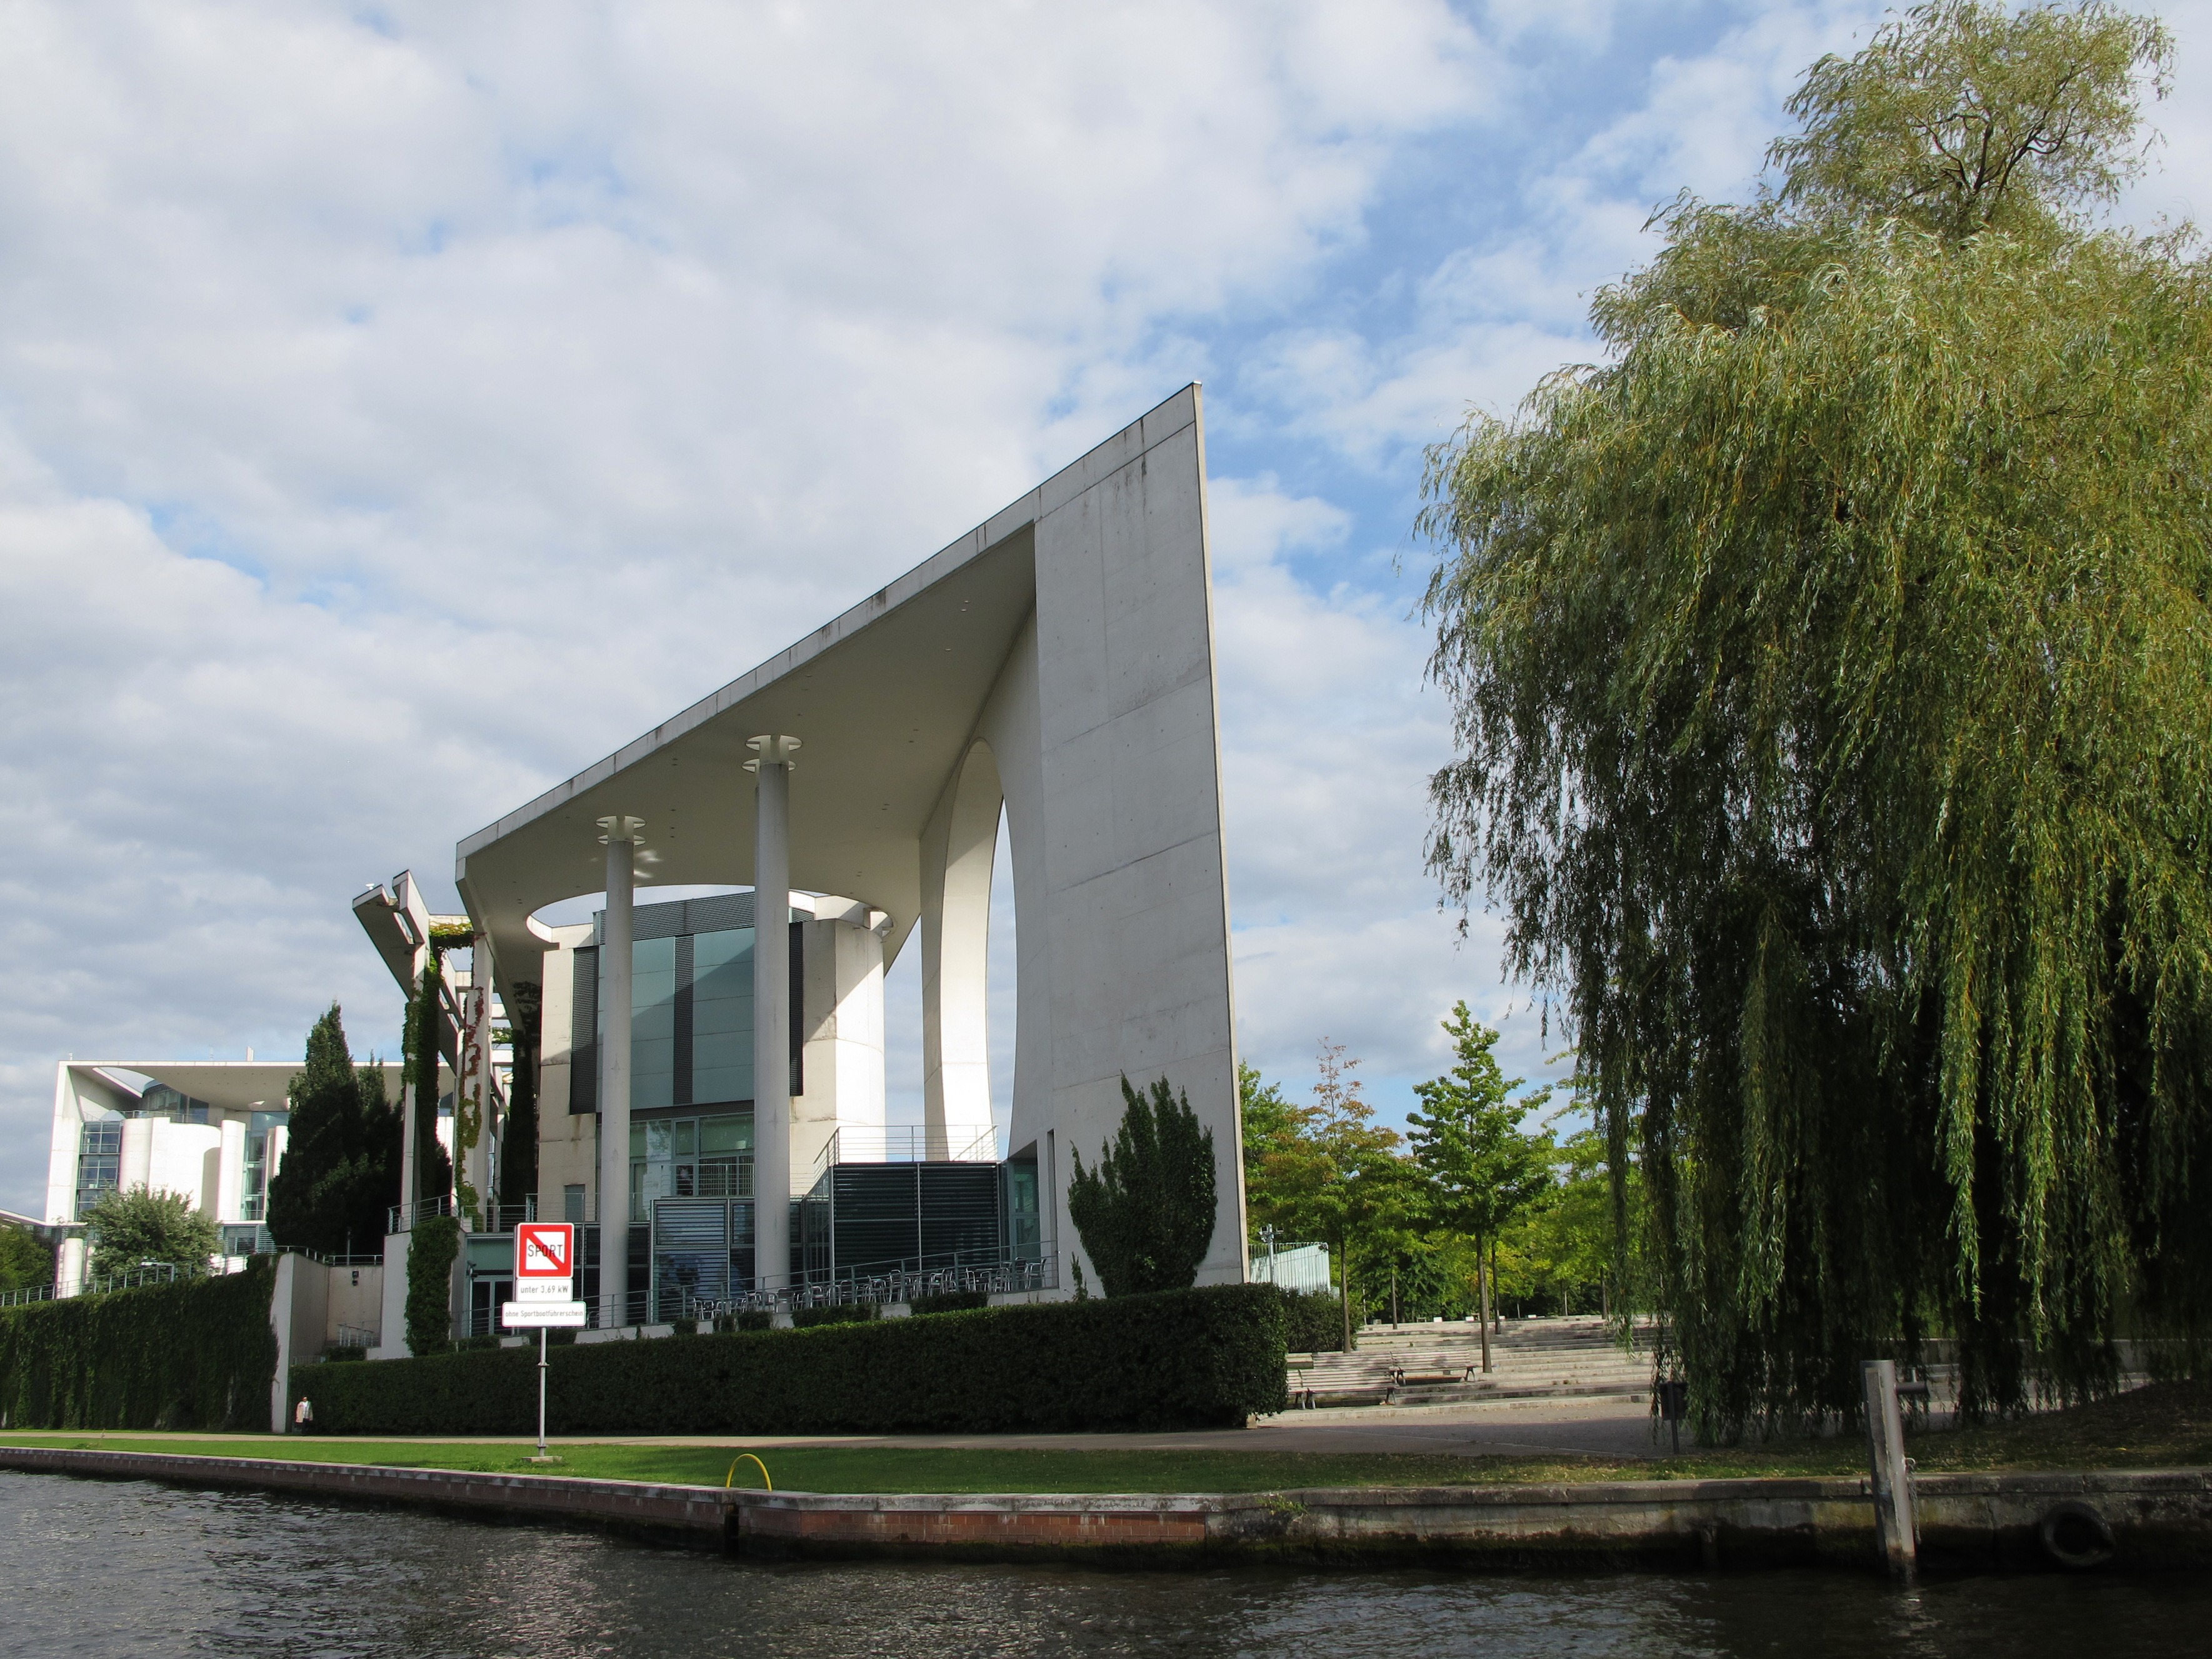
architecture, house, building, home, canal, vehicle, tower, facade, waterway, germany, berlin, government, government district, chancellery, federal chancellery